Pickens County Jail

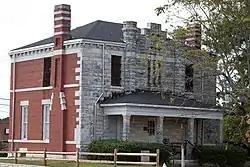

Pickens County Jail is a historic jail building in Jasper, Georgia. It was added to the National Register of Historic Places on January 12, 1984. It is located on North Main Street.